Claus Jensen

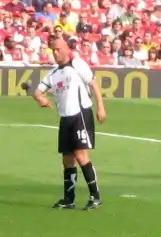
Jensen playing for Fulham in 2007

After more than 100 games for Charlton, in July 2004, he moved to the Addicks' London rivals Fulham in a deal worth £1.25 million. He made his Fulham debut at Manchester City on 14 August 2004. He spent three years with Fulham, but was plagued by injury, and on 17 May 2007, Fulham manager Lawrie Sanchez decided to release him; Jensen claims his release was inevitable because he did not fit into Sanchez's long ball tactics. After three years with repeating injuries, he chose to end his professional career on 25 August 2007.